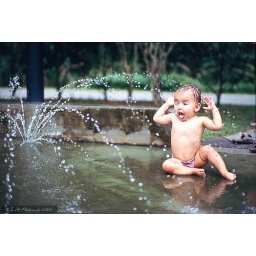
:-) this little boy loves the water jets.. :-) Taken in Singapore Botanical Garden.